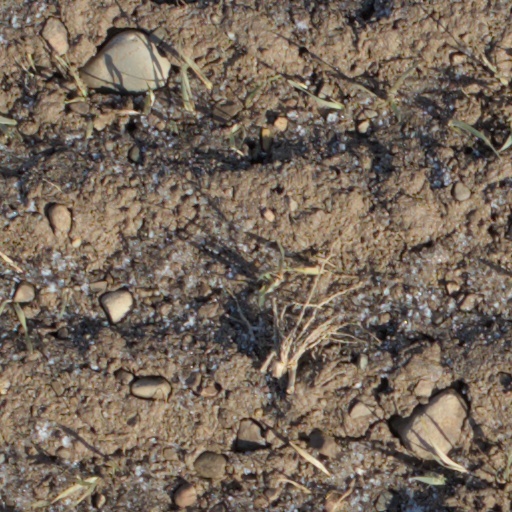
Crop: wheat